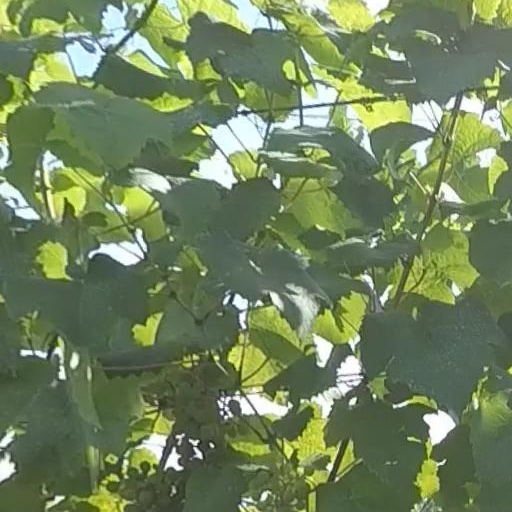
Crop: grape